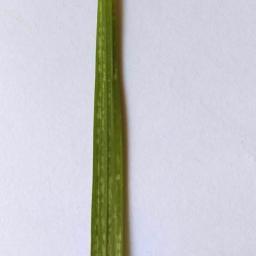
Label: Rice___Healthy